Mérode Altarpiece

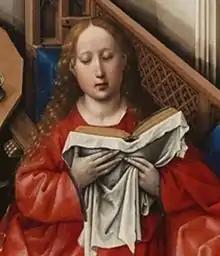
Detail with the Virgin reading a book of hours

The panels' perspective is unusually steep and unevenly distributed. The angle of the table in particular is illogical. Art historian Lorne Campbell describes these distortions as "disturbing".